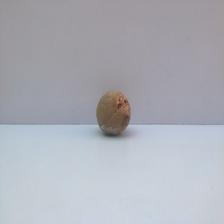
Size: Spoiled